Edinburgh Synagogue

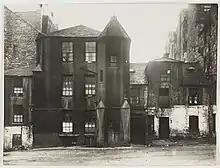
Synagogue at Richmond Court

The Edinburgh Hebrew Congregation, the city's first synagogue, was established in 1817 at Richmond Court for a congregation of 20 families. In 1868, the congregation moved to larger accommodation at Ross House, Park Place. before moving again in 1898 to Graham Street.